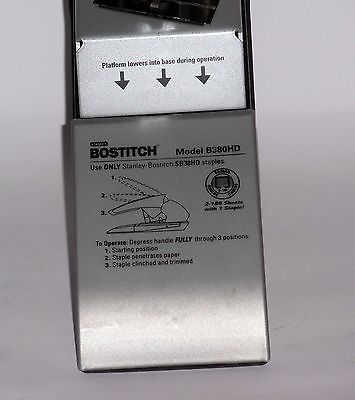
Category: stapler